Josua Tuisova

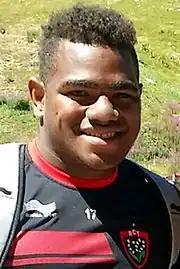
Josua Tuisova in 2015

He was included in Fiji's squad for the 2023 World Cup in France. He played on in the tournament until Fiji's exit in the quarterfinals, despite tragedy striking him during the pool stage when his son died.